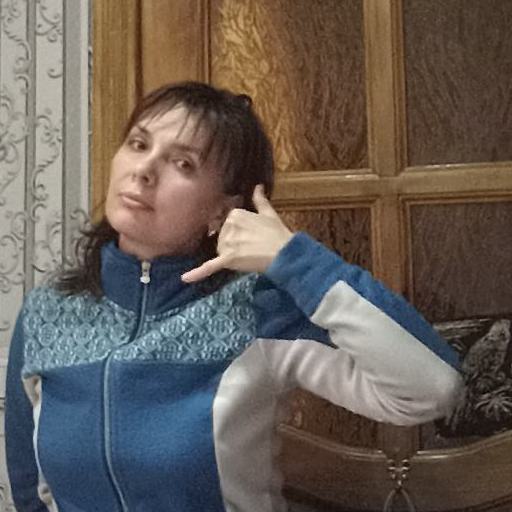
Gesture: call